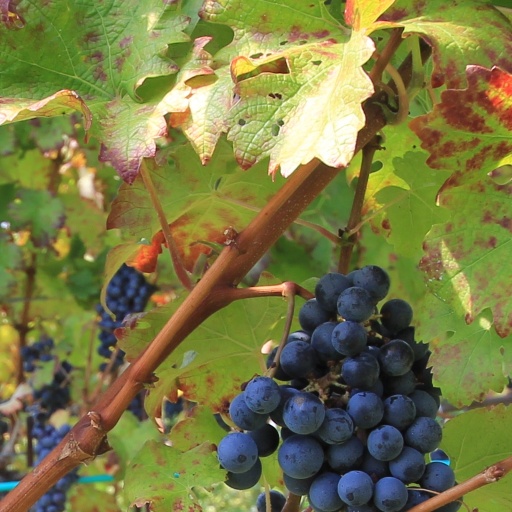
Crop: grape